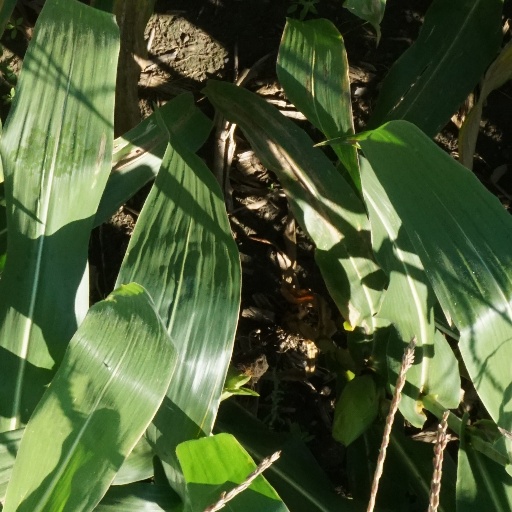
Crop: maize; corn